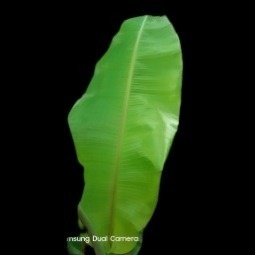
Label: Calcium